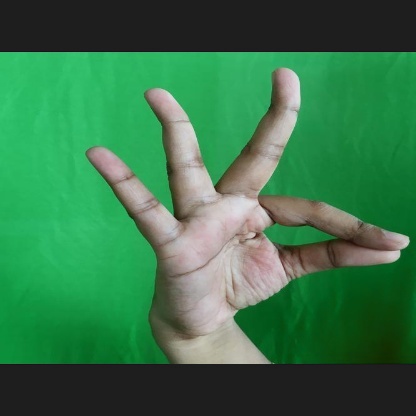
Mudra: Hamsasyam